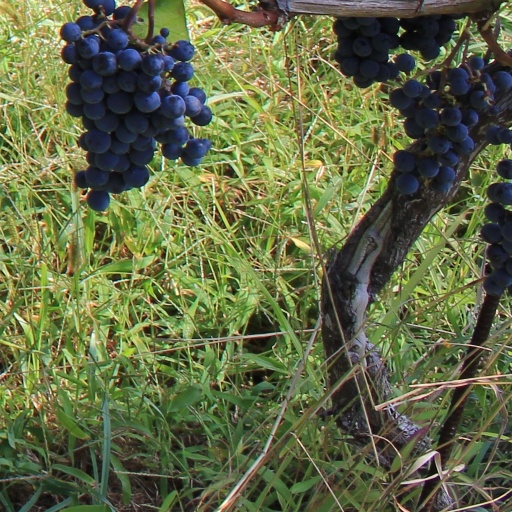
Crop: grape